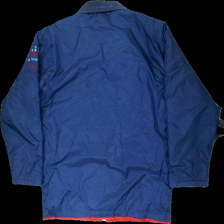
View: back
Type: Jacket
Category: Unisex
Brand: Not in the list
Brand text on label: Pacific San Diego
Colors: Blue, Red
Material: 100% nylo
Cut: Regular
Size: S
Trend: 80s
Stains: Minor
Price range: 50-100
Recommended usage: Recycle
Description: Old jacket, maybe from the 80's or 90's. From Pacific San Diego, size S. Okay condition but collar is very dirty.